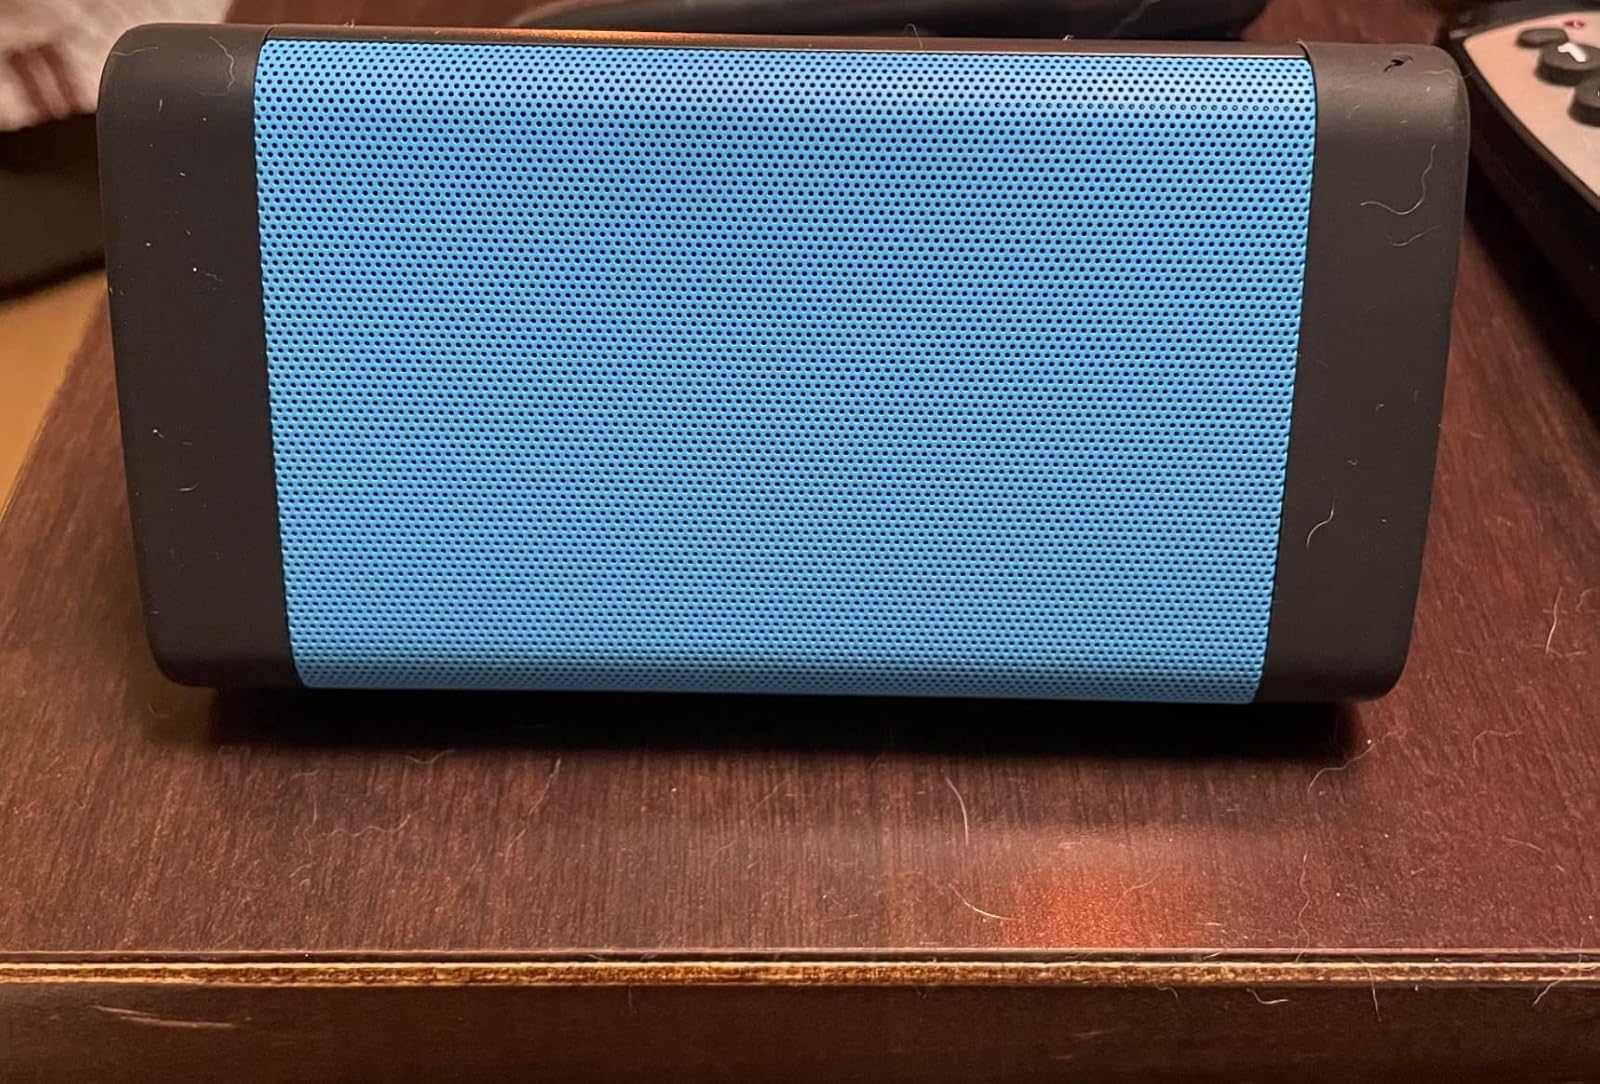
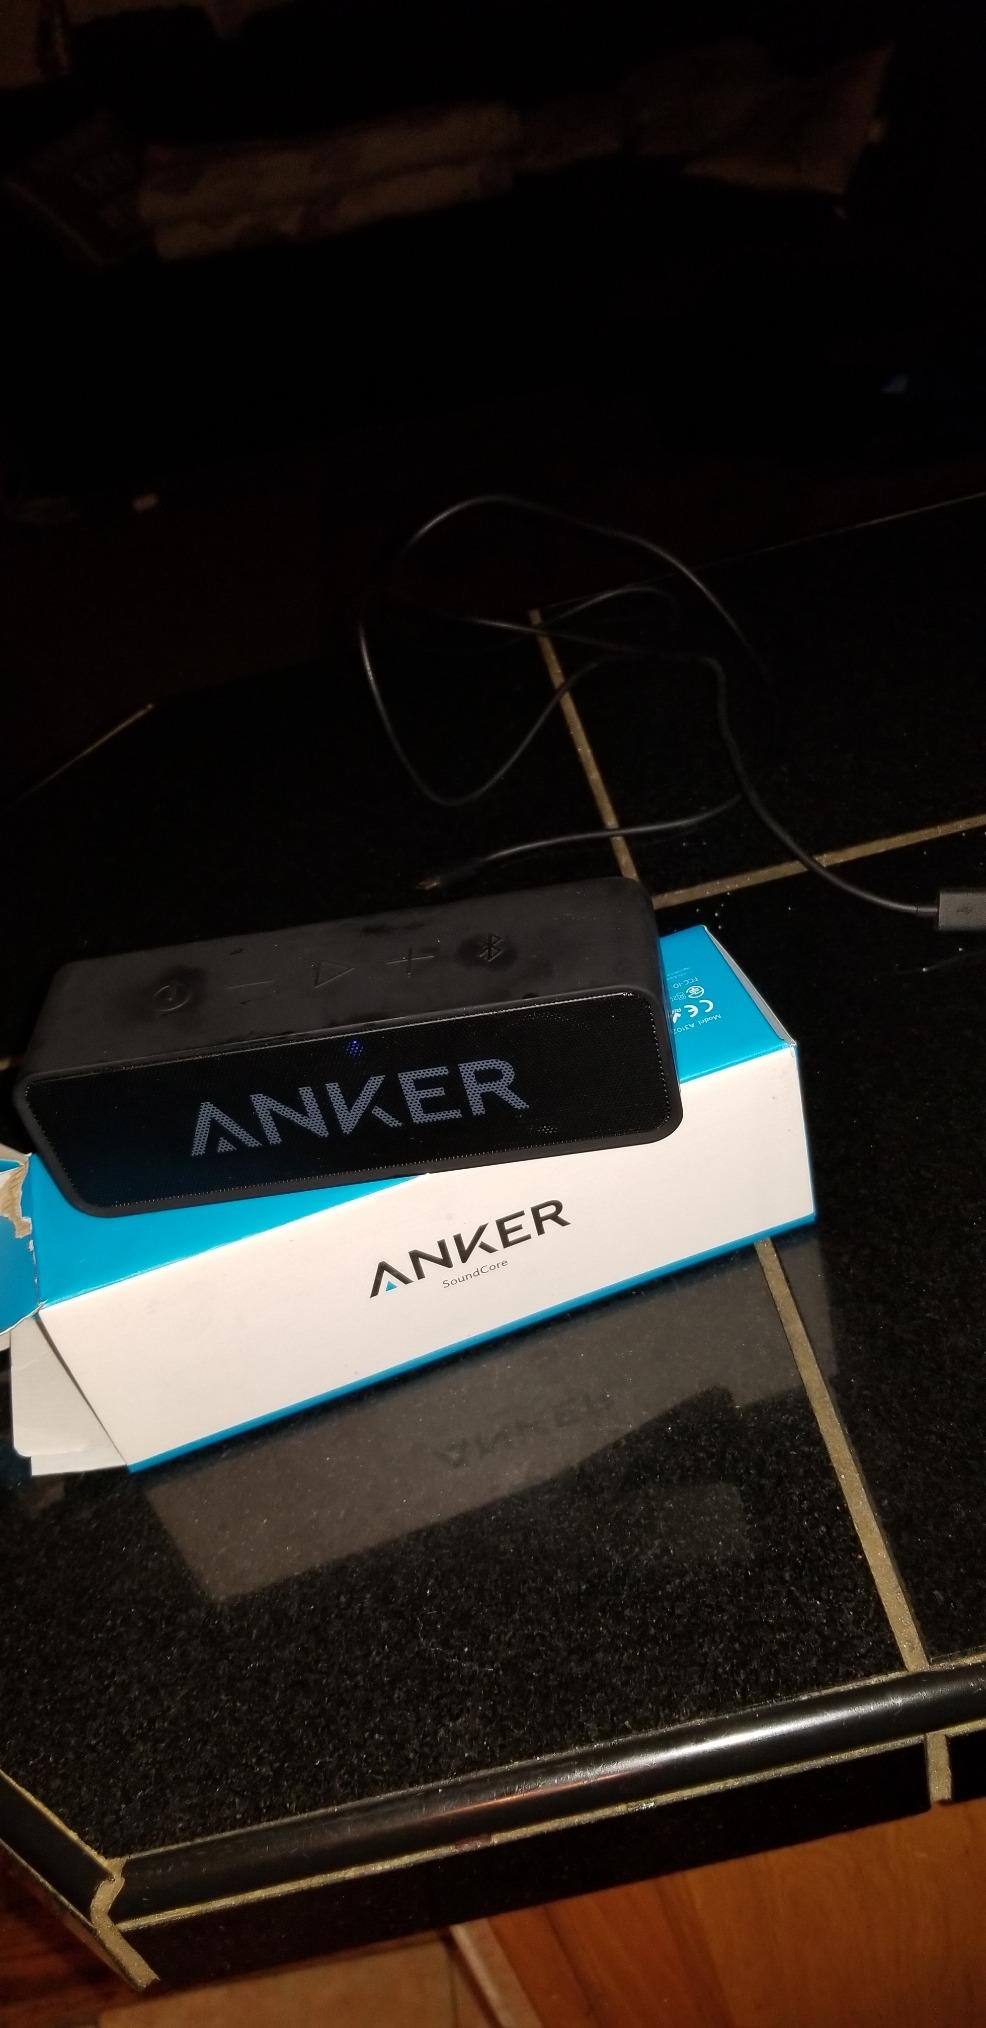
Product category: speaker
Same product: no